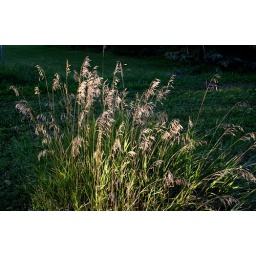
bouquet by the road